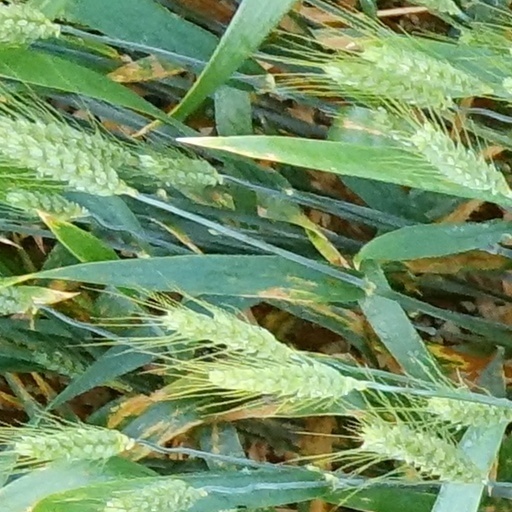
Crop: wheat